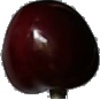
Label: Cherry 1